Canberra Centre

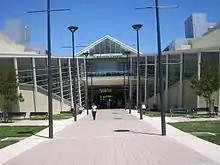
The front of the Canberra Centre on Ainslie Avenue

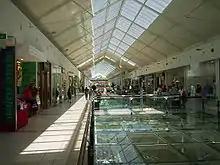
Upper level of the Canberra Centre, 2003

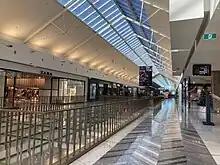
Upper level of Canberra Centre, 2023

The Canberra Centre, also known by the longer name Canberra Shopping Centre, is a large shopping centre located in the northern section of the Canberra City Centre, Australian Capital Territory, Australia, being the second largest centre in the Australian Capital Territory, behind Westfield Belconnen. It opened on 6 March 1963 as the Monaro Mall, becoming the first in Australia to contain three floors and be fully enclosed, though would later expand to cover a substantial outdoor component on Garema Place. The Canberra Centre spans six city blocks and has three skybridges.